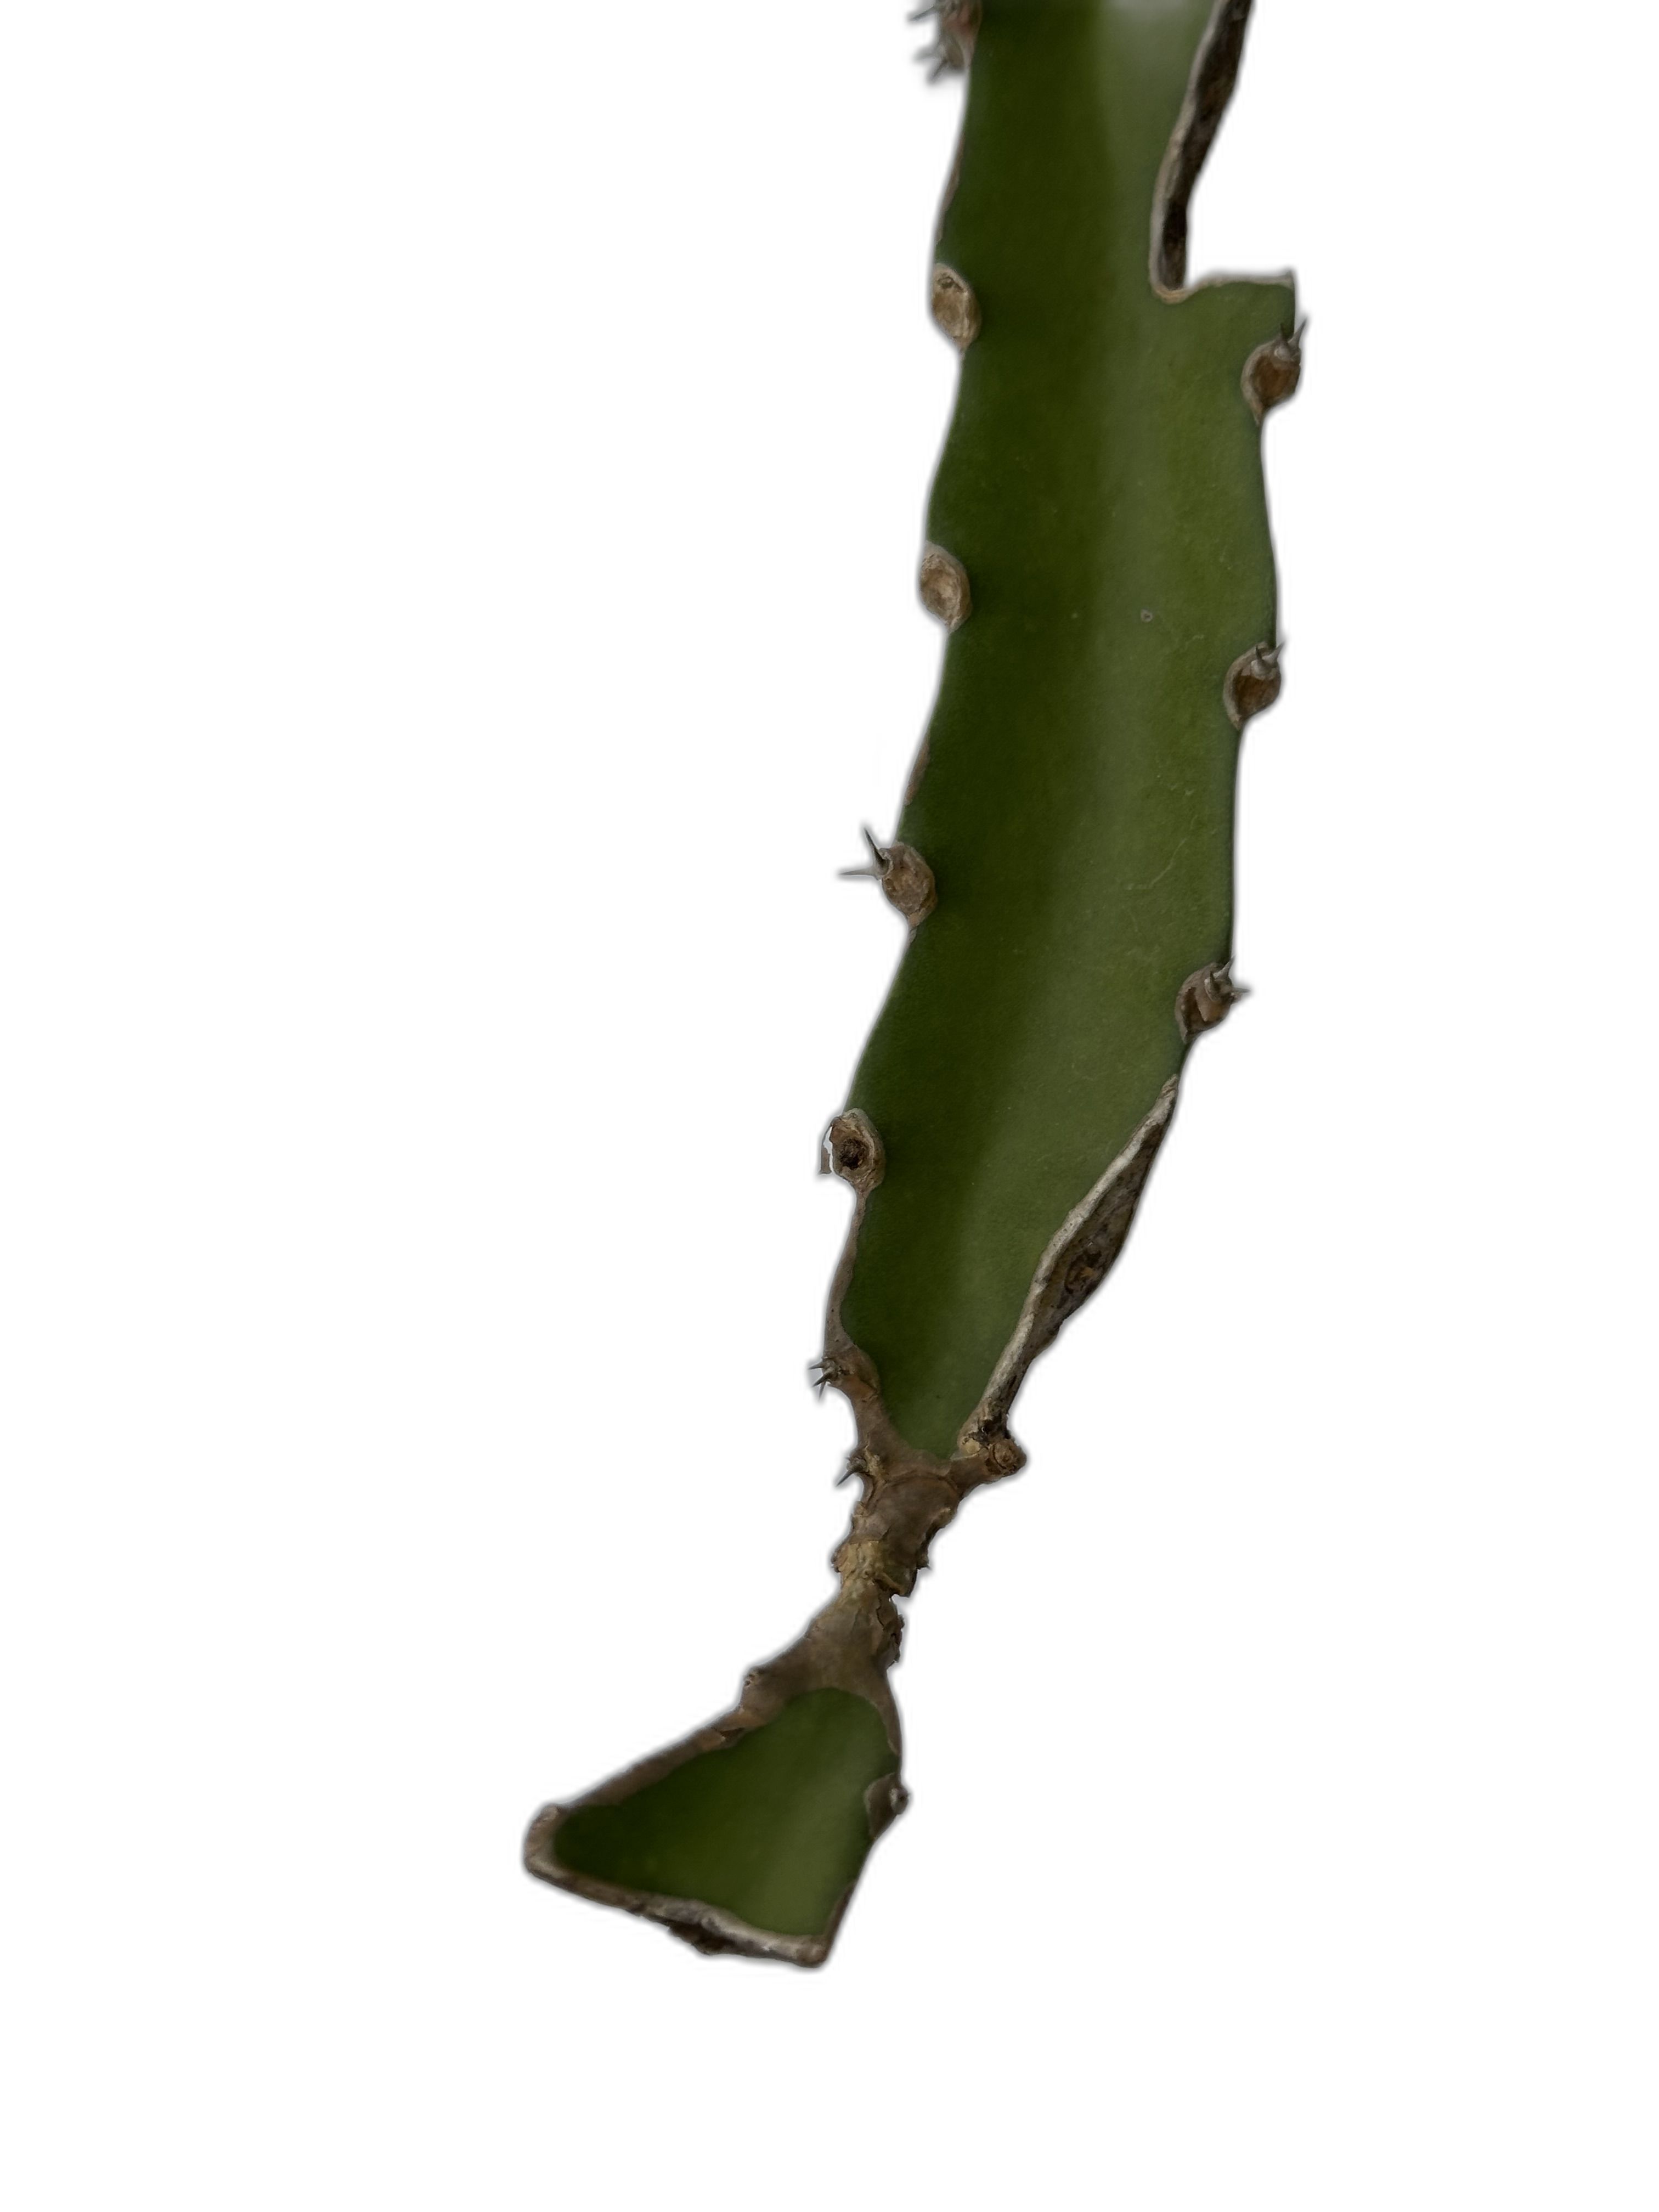
Label: Good leaf